Universal Life

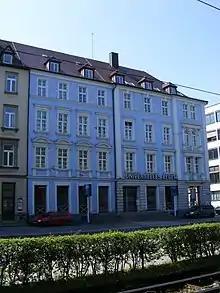
HQ of Universelles Leben in Würzburg, Bavaria

Universal Life (unofficially abbreviated UL) is the name of a controversial new religious movement based in Marktheidenfeld, Germany, which is described by members as a part of the new revelation movement. The group was originally called "Heimholungswerk Jesu Christi", but has been known as Universal Life since 1984.